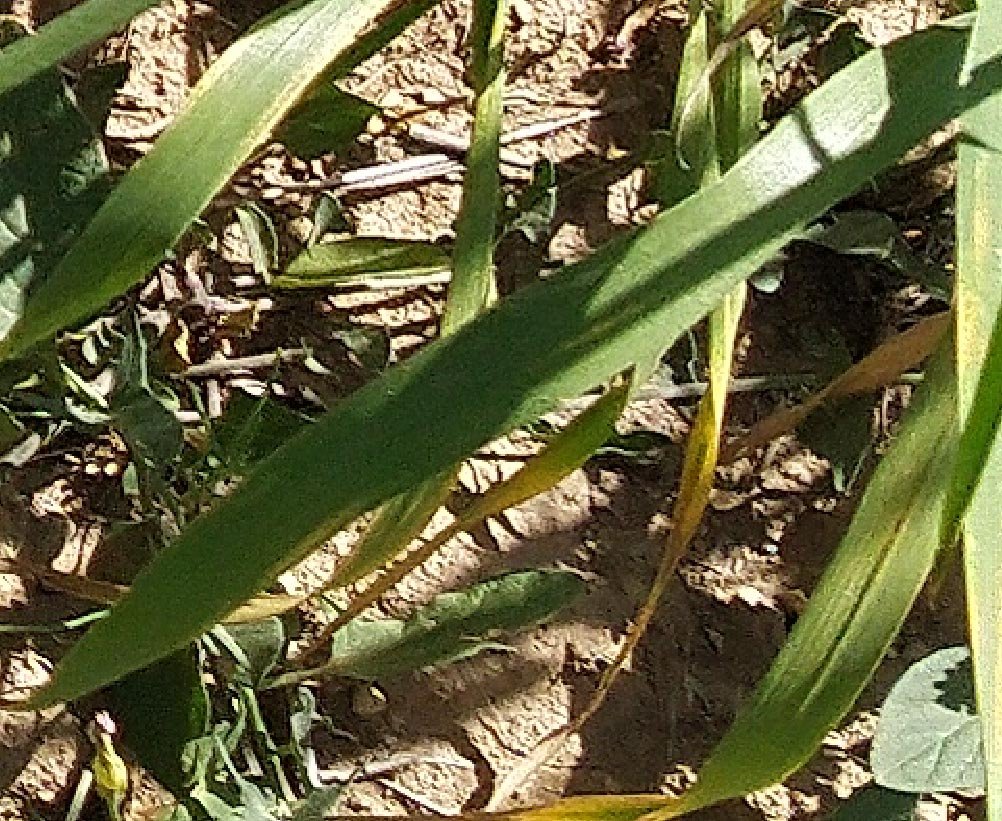
Label: Wheat___Healthy